Answer in natural language. Considering the relative positions, is Doorway (marked C) above or below dark brown wooden dresser with six drawers (marked A)? Choose between the following options: below or above
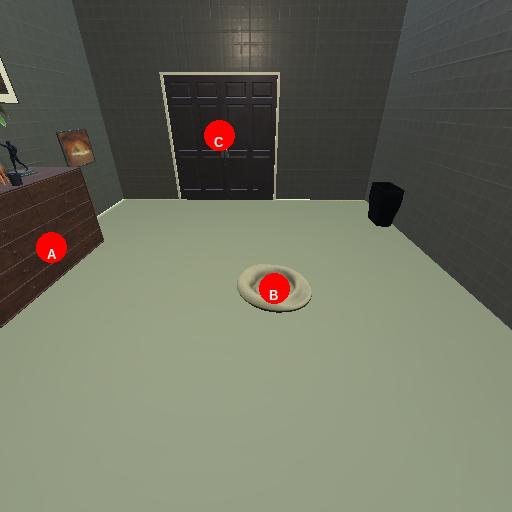
<answer>above</answer>